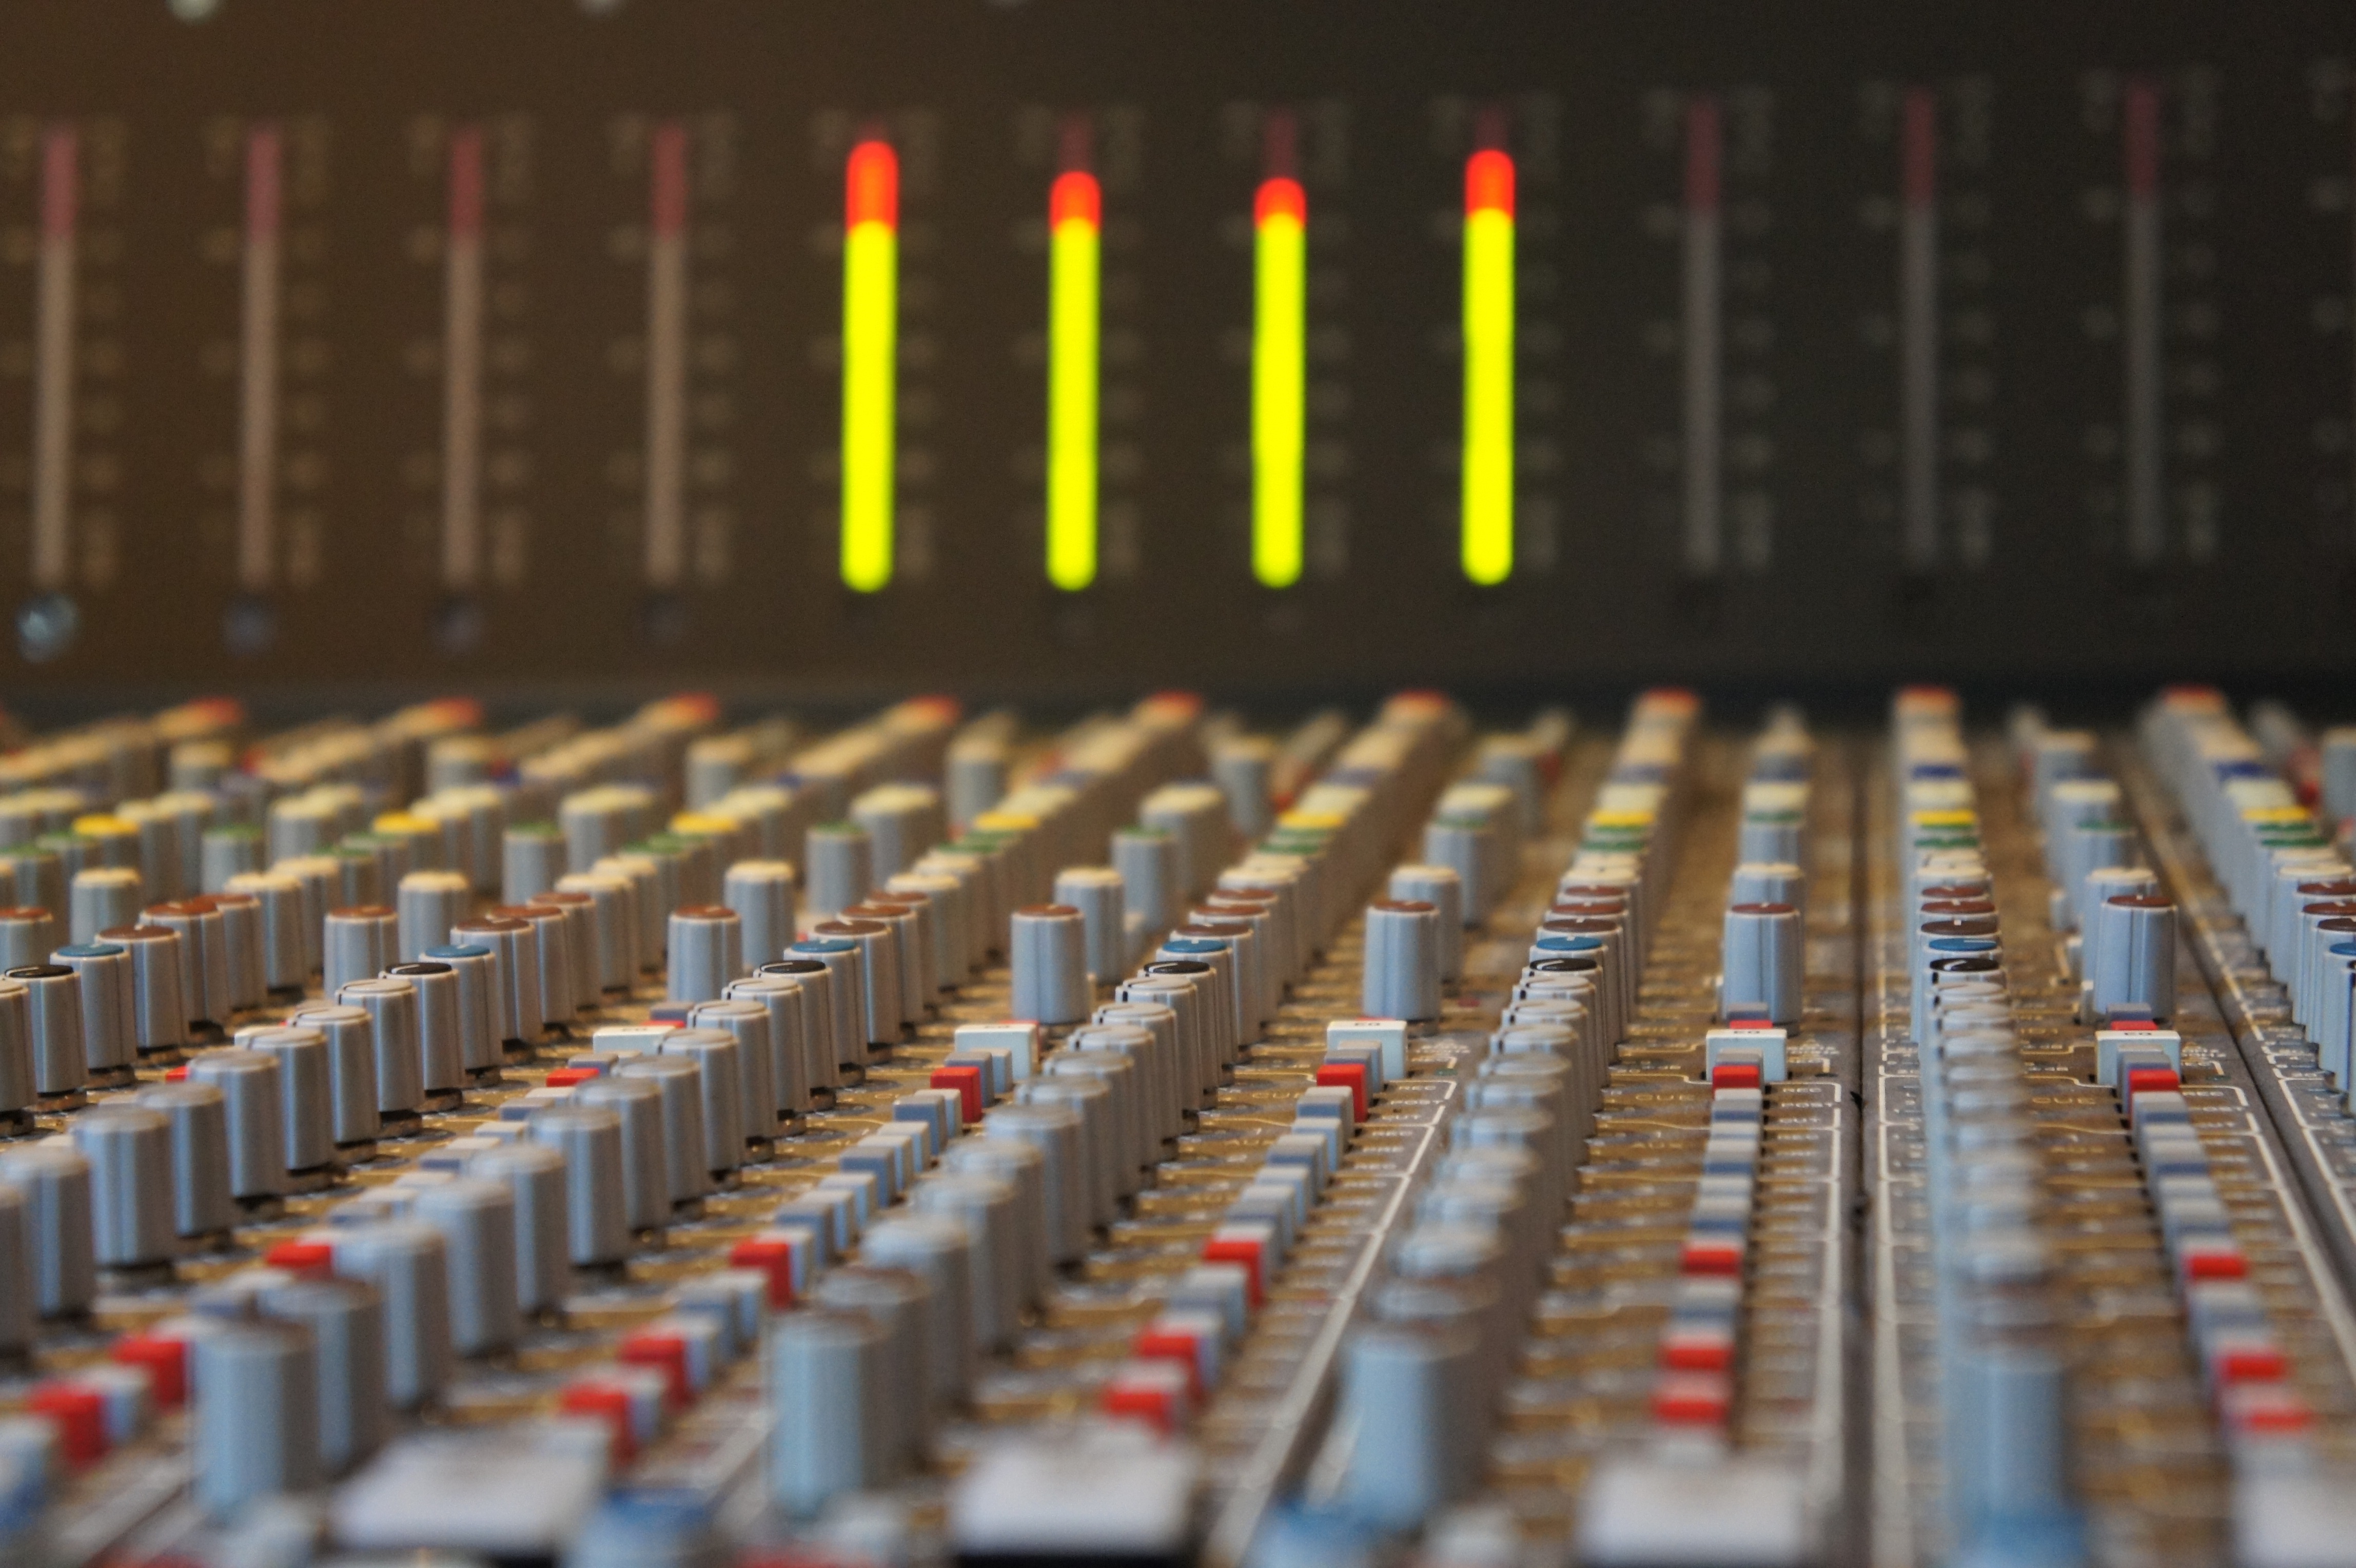
desk, technology, meter, recording studio, recording, equalizer, mixer, sound, mixing, console, volume, poti, personal computer hardware, audio engineer, sound studo